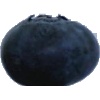
Label: Blueberry 1